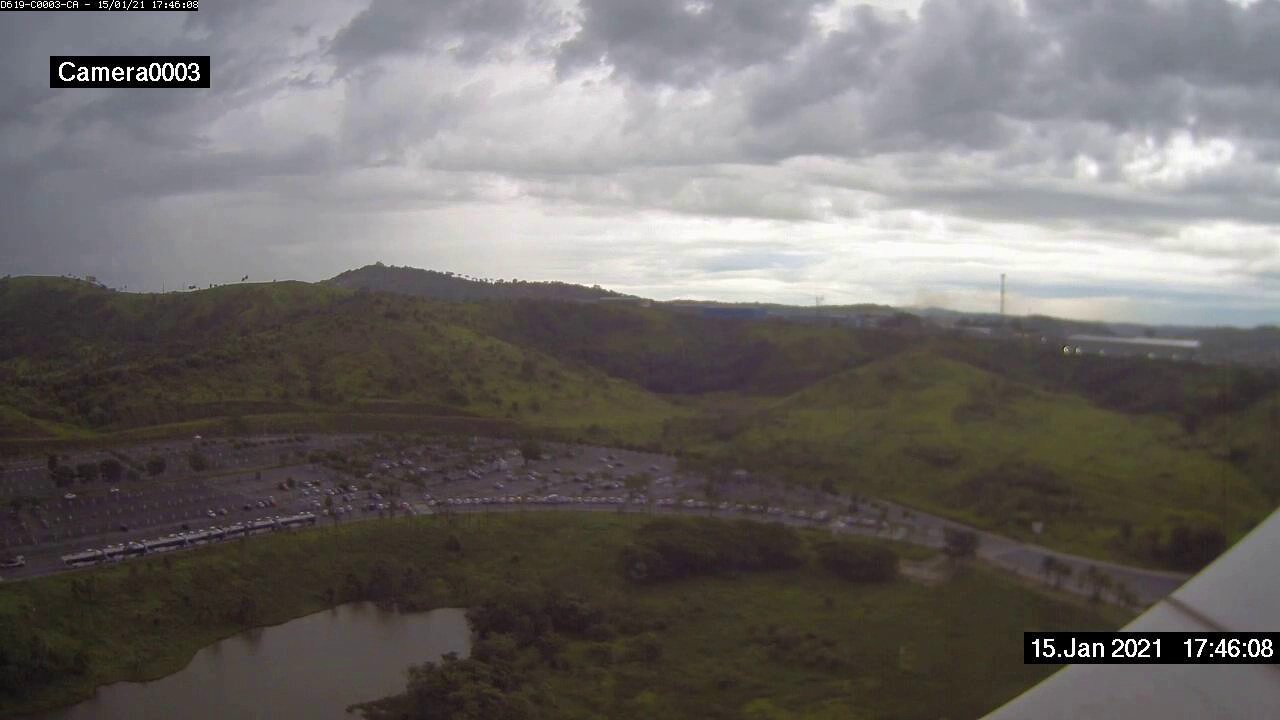
Fire: no
Smoke: yes